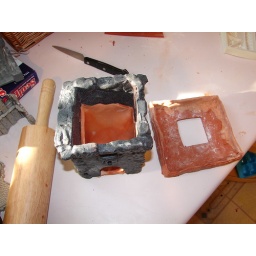
Putting in the floor and baking the roof